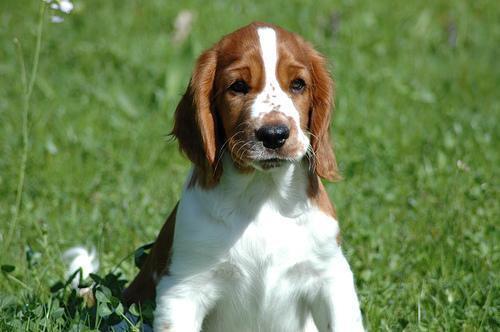
Welsh_springer_spaniel